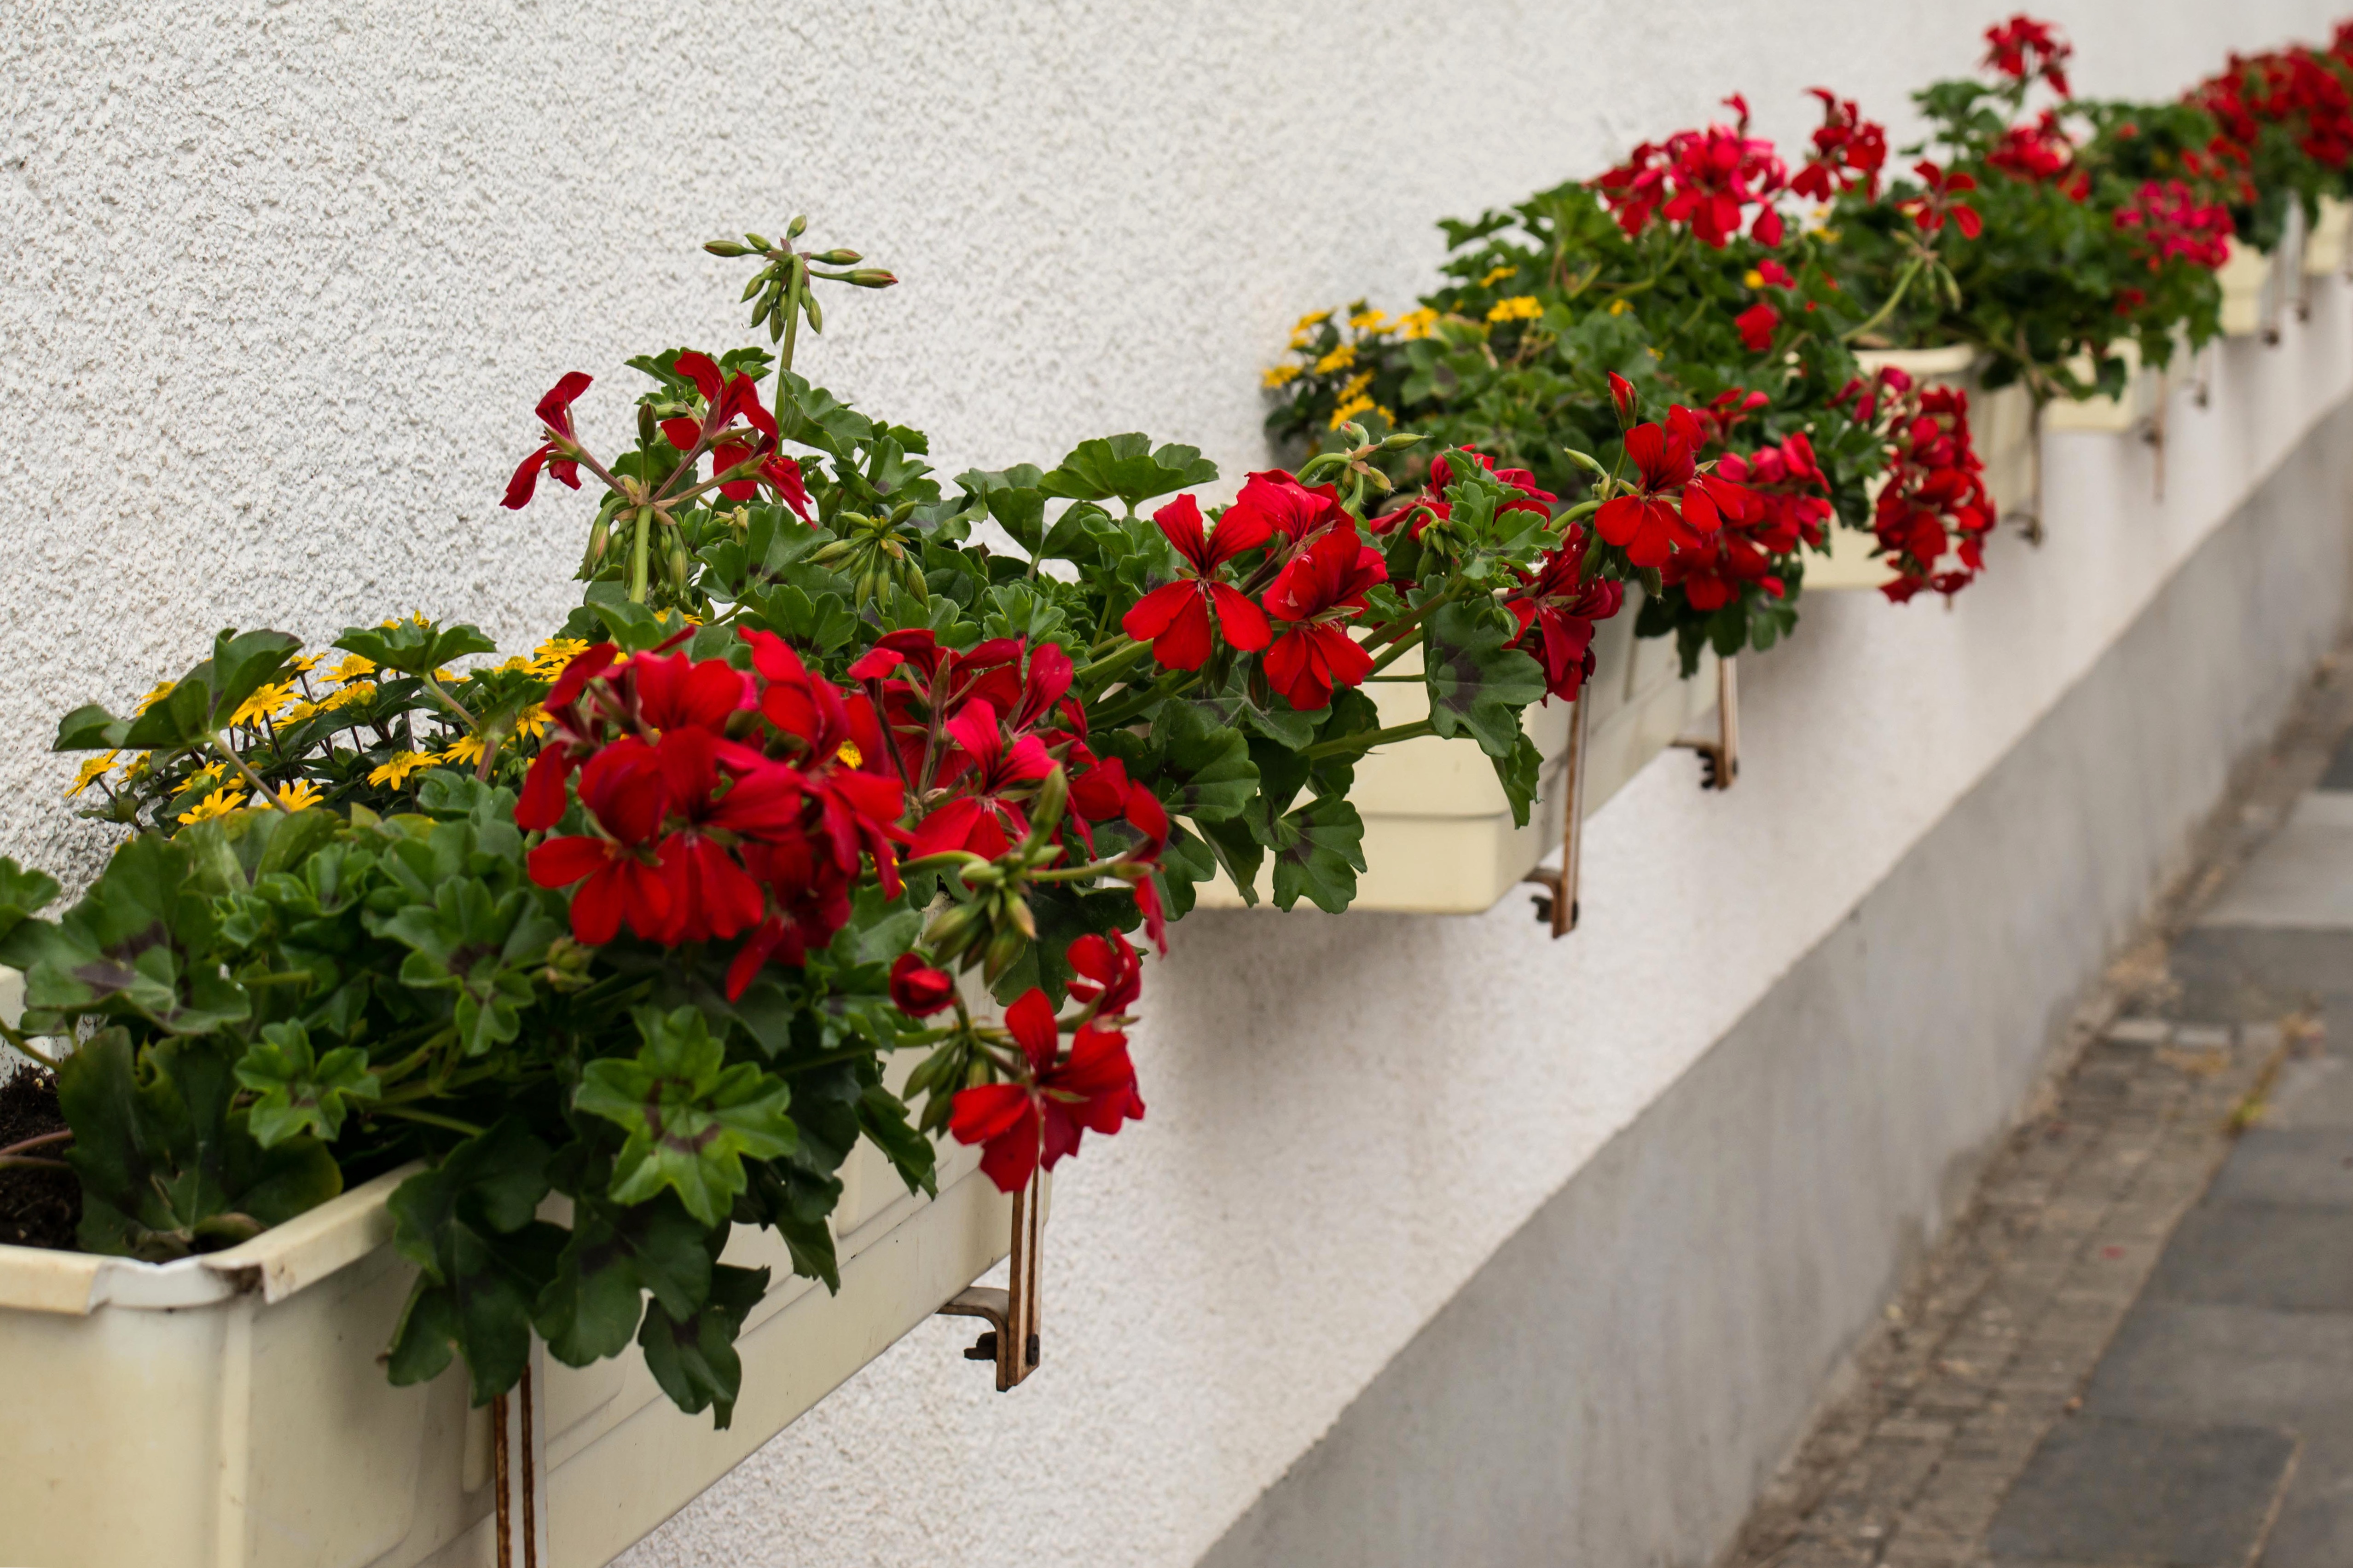
plant, flower, building, red, facade, yellow, flora, deco, flowers, shrub, floristry, flower box, hauswand, flowering plant, garden roses, flower boxes, window flower, flower bouquet, floral design, balcony plants, house jewelry, annual plant, land plant, flower arranging